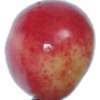
Label: cherry_rainier